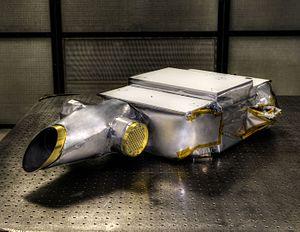
Mission spatiale de la NASA Osiris-Rex
OSIRIS-REx est une mission de la NASA, qui a pour objet d'étudier l'astéroïde Bénou et de ramener un échantillon de sol sur Terre. La sonde spatiale est lancée le 8 septembre 2016 par un lanceur Atlas V 411. Bénou est un astéroïde de type Apollon dont l'orbite croise celle de la Terre.
Un astéroïde est une planète mineure composé de roches, de métaux et de glaces, et dont les dimensions varient de l'ordre du mètre à plusieurs centaines de kilomètres. L'appellation « en forme d'étoile » vient de l'aspect irrégulier des astéroïdes au télescope, différent du disque parfait des planètes, lors des premières observations astronomiques.